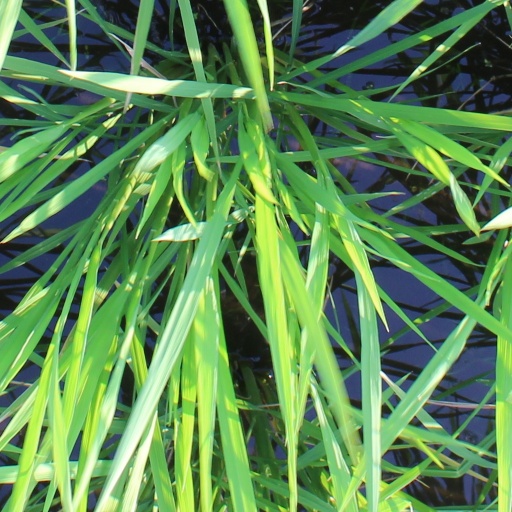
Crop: rice